Rheum officinale

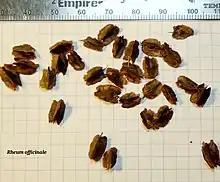
"Rheum officinale" seeds

This species is endemic to southeast China, where it occurs in the provinces of Guizhou, southwestern Henan, western Hubei, Shaanxi, Sichuan, Yunnan and possibly Fujian.